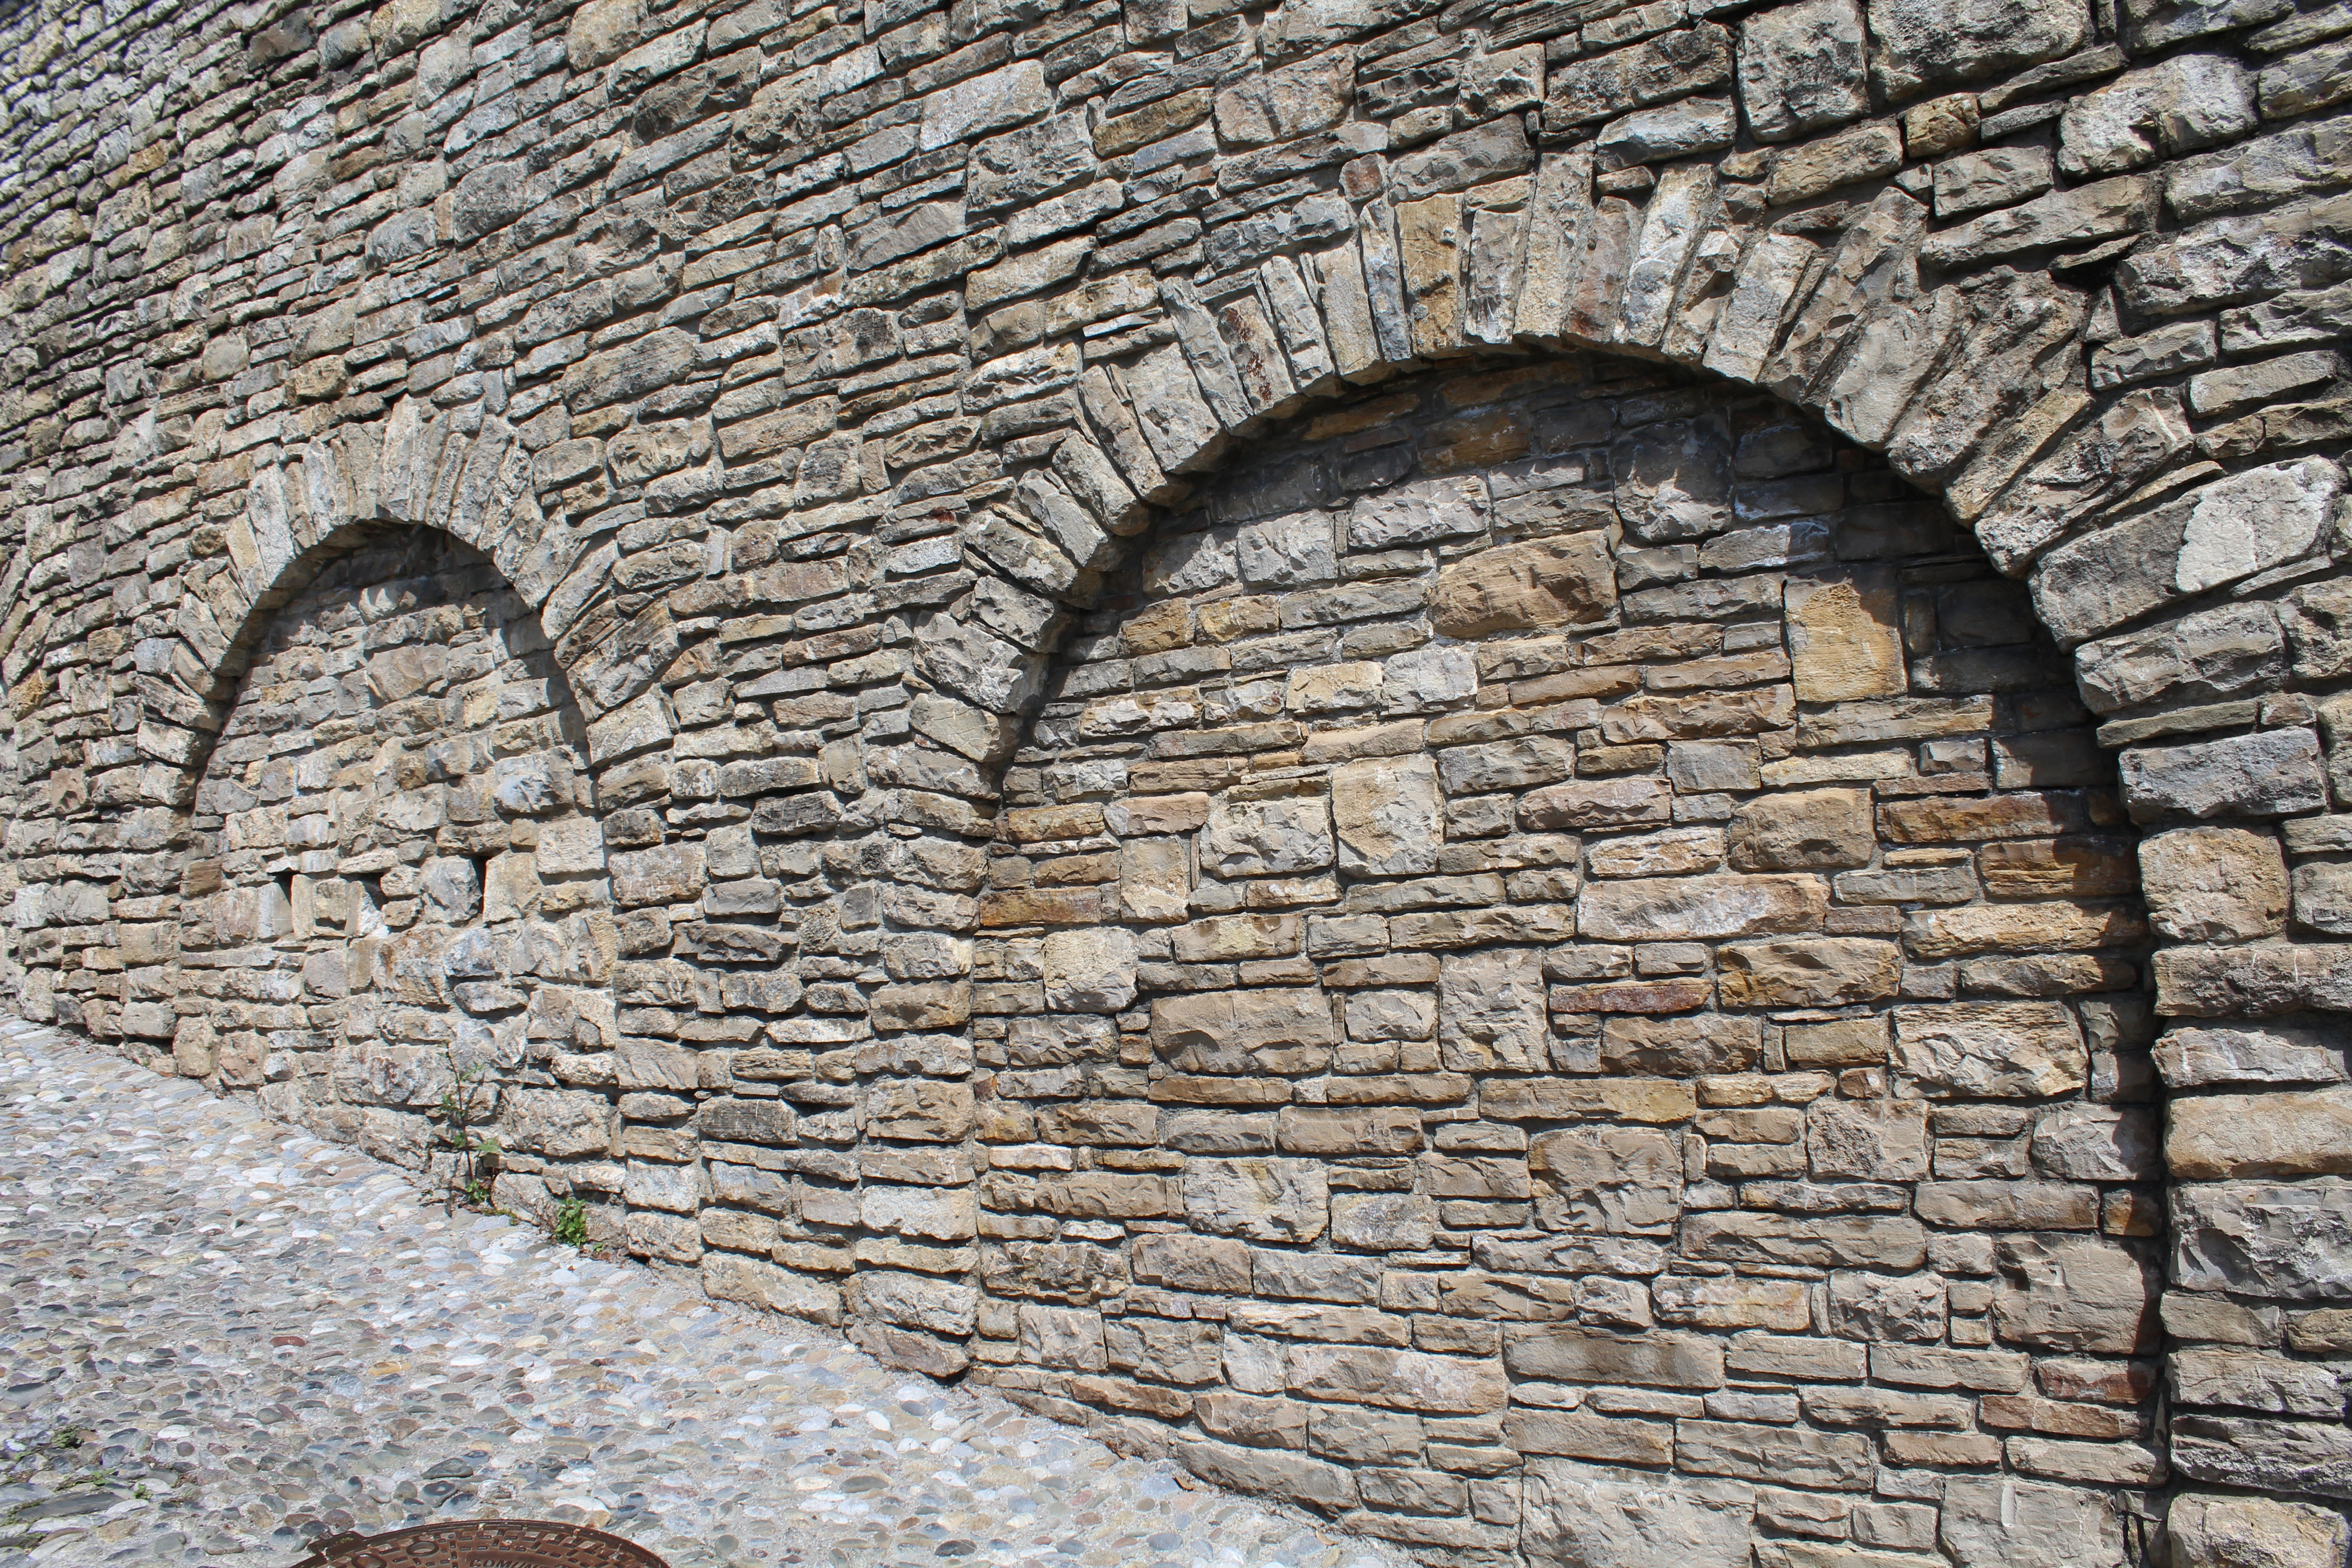
rock, architecture, wall, arch, stone wall, brick, material, ascent, stones, ruins, bricks, brickwork, archi, ancient history